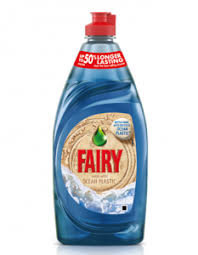
Waste category: plastic